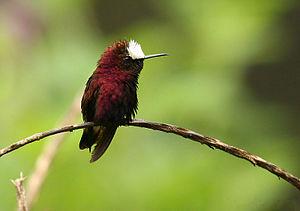
Le Colibri à coiffe blanche est une espèce d'oiseaux de la famille des Trochilidae, l'unique représentant du genre Microchera.